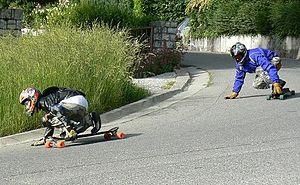
Descente en longboard par l'équipe KGB (Karibou Group Boarders) à Annecy, France
Un skateboard ou skate ou plus rarement une planche à roulettes est un objet composé d'un plateau sous lequel sont fixés deux essieux maintenant chacun deux roues.
Le longboard ou longskate est une planche à roulettes d'une longueur supérieure à celle d'un skateboard classique, qui permet notamment de circuler à des vitesses bien plus élevées que celui-ci.